Cadences obstinées

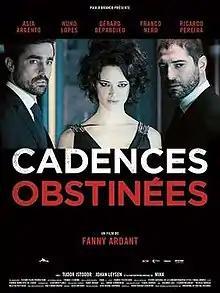

Cadences obstinées (Portuguese: "Cadências Obstinadas") is a 2013 French-Portuguese romance film directed by Fanny Ardant.